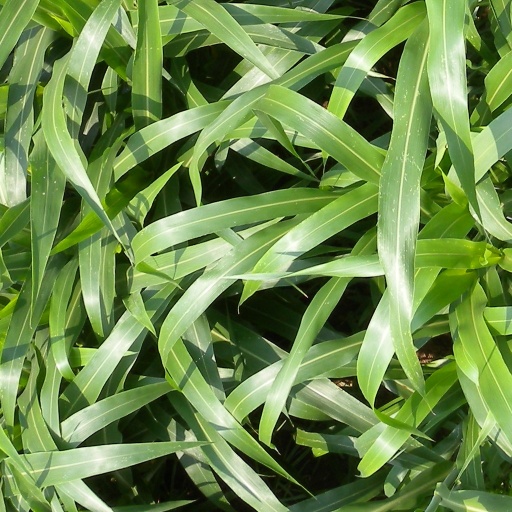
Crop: sorghum